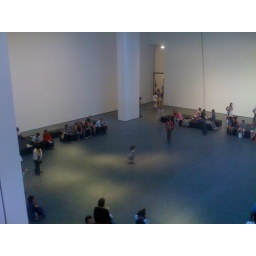
Plus it's really cute that this girl chased it around for 10 minutes.